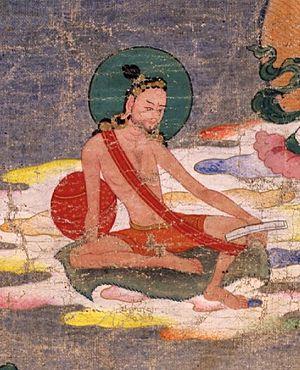
Jetsun Taranatha, ou Kunga Nyingpo, maître de l'école Jonang du bouddhisme tibétain, est connu comme l'un des plus grands lettrés, historiens et pratiquants de son temps. C’est un penseur de l'école philosophique shentong, un promoteur du tantra de Kalachakra et de la pratique de Tara évoquée dans son nom. Il fonda le monastère de Takten Phuntsok Ling près du monastère de Jomonang, dans la province du Tsang aux environs de Shigatse. Auteur prolifique, ses deux ouvrages les mieux connus sont Histoire du bouddhisme en Inde et Origines du Tantra de Tara, encore appelé Le Rosaire d'or.